North Carolina Central University School of Law

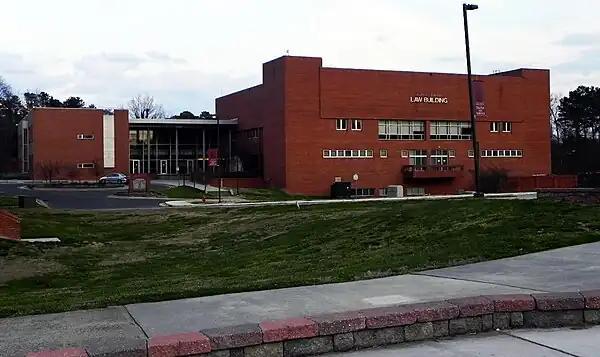
NCCU's School of Law is one of only 2 schools of law with in the University of North Carolina system, the other being UNC Chapel Hill.

In the fall of 2010, the school received approximately $2 million in funding from the U.S. Commerce Department's National Telecommunications and Information Administration (NTIA) to expand broadband infrastructure and deliver legal services throughout the state.